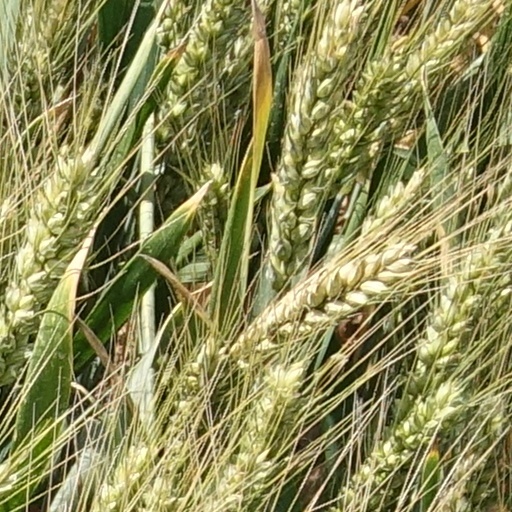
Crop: wheat